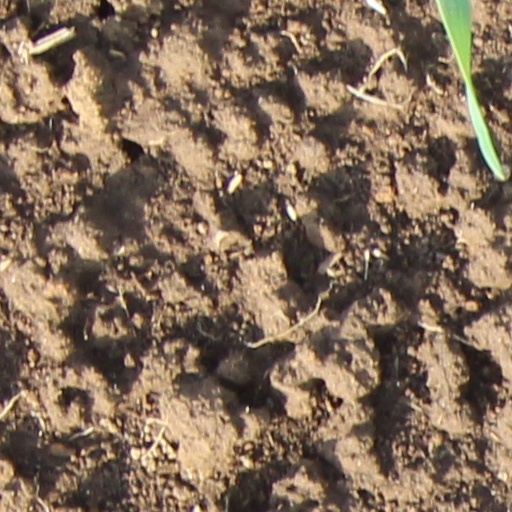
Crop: wheat